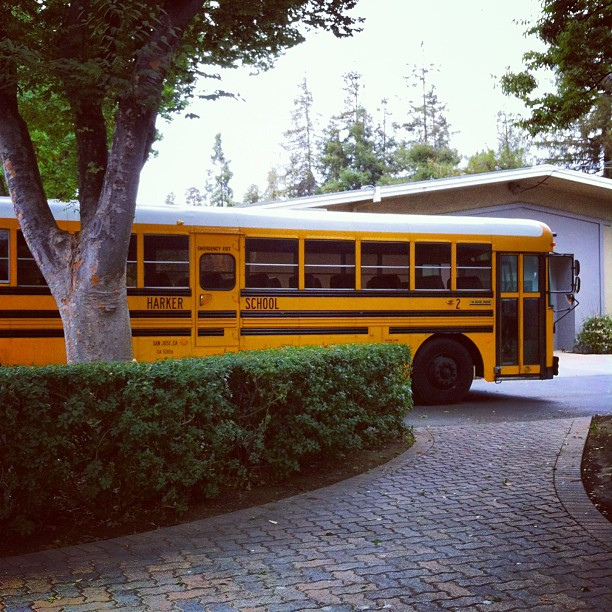
A large school bus on a city street.

a yellow school bus sitting in a brick drive

A school bus going by a sidewalk and trees with bushes.

yellow school bus parked in front of a tree

Yellow school bus on road in front of walkway.